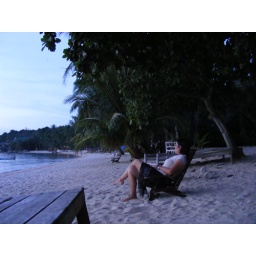
Best seat in the house for the sunset